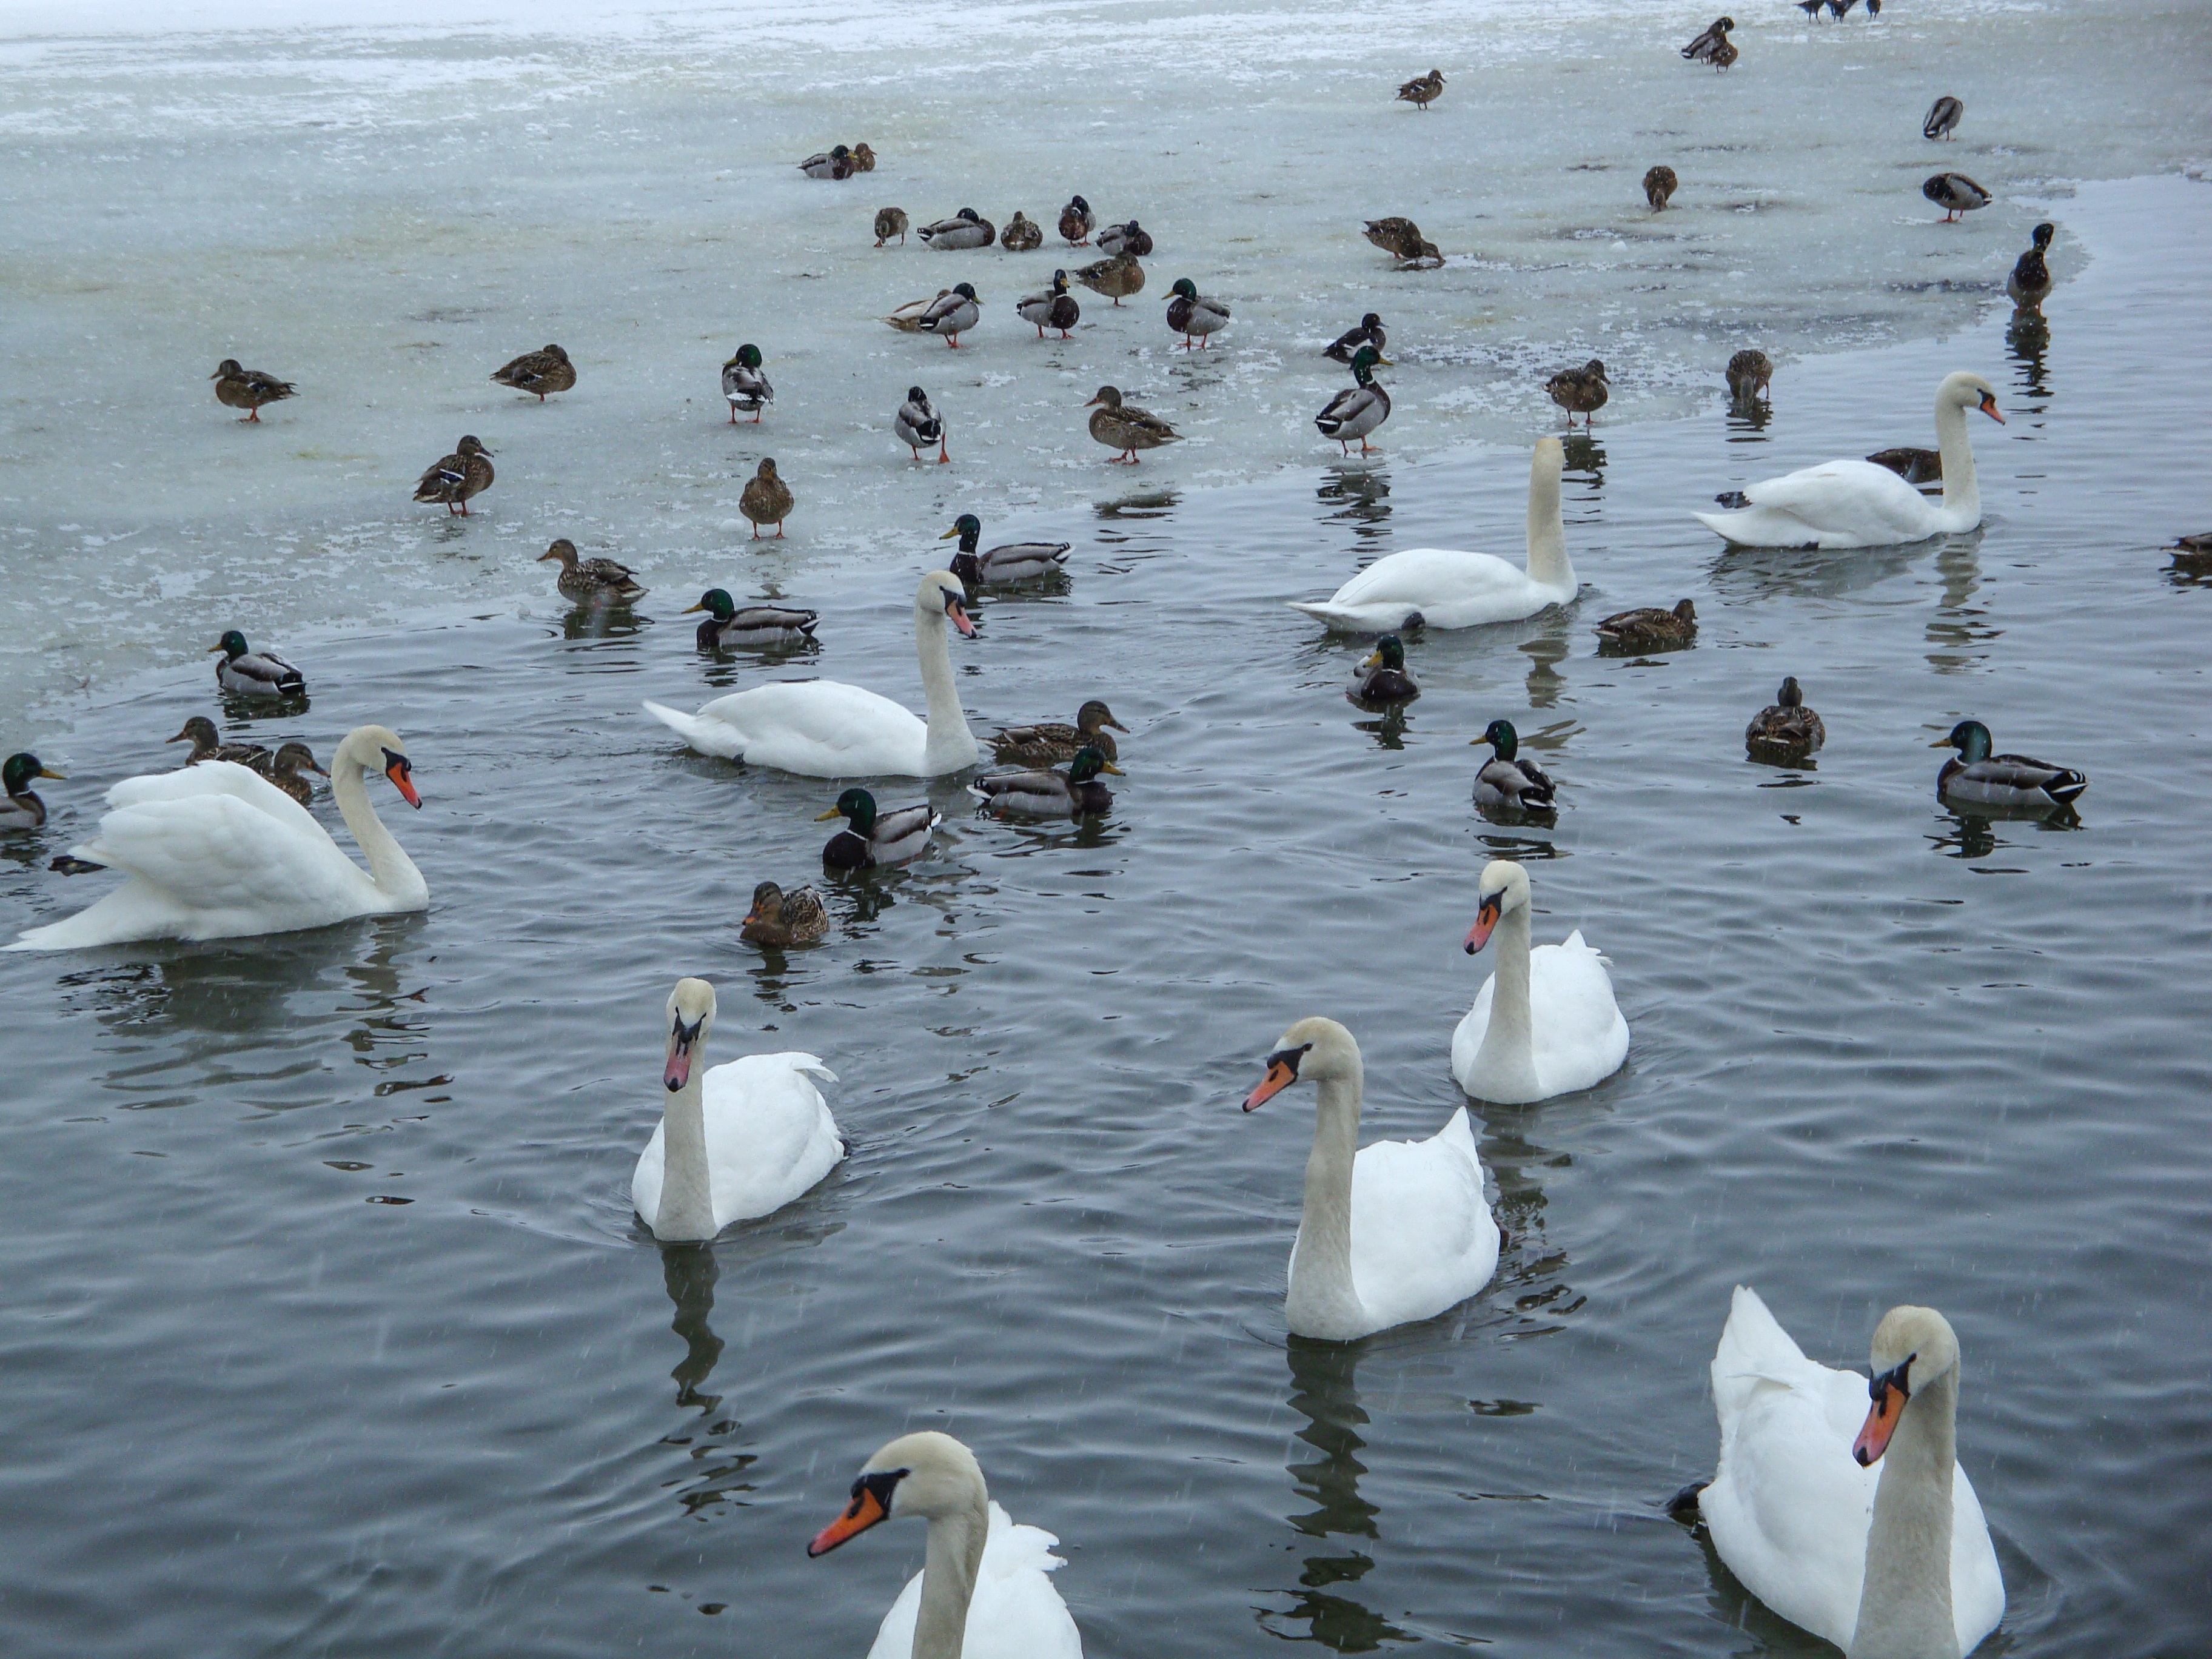
winter, bird, lake, pond, wildlife, fauna, austria, swan, swans, vertebrate, ducks, waterfowl, water bird, waldviertel, lower austria, ducks geese and swans